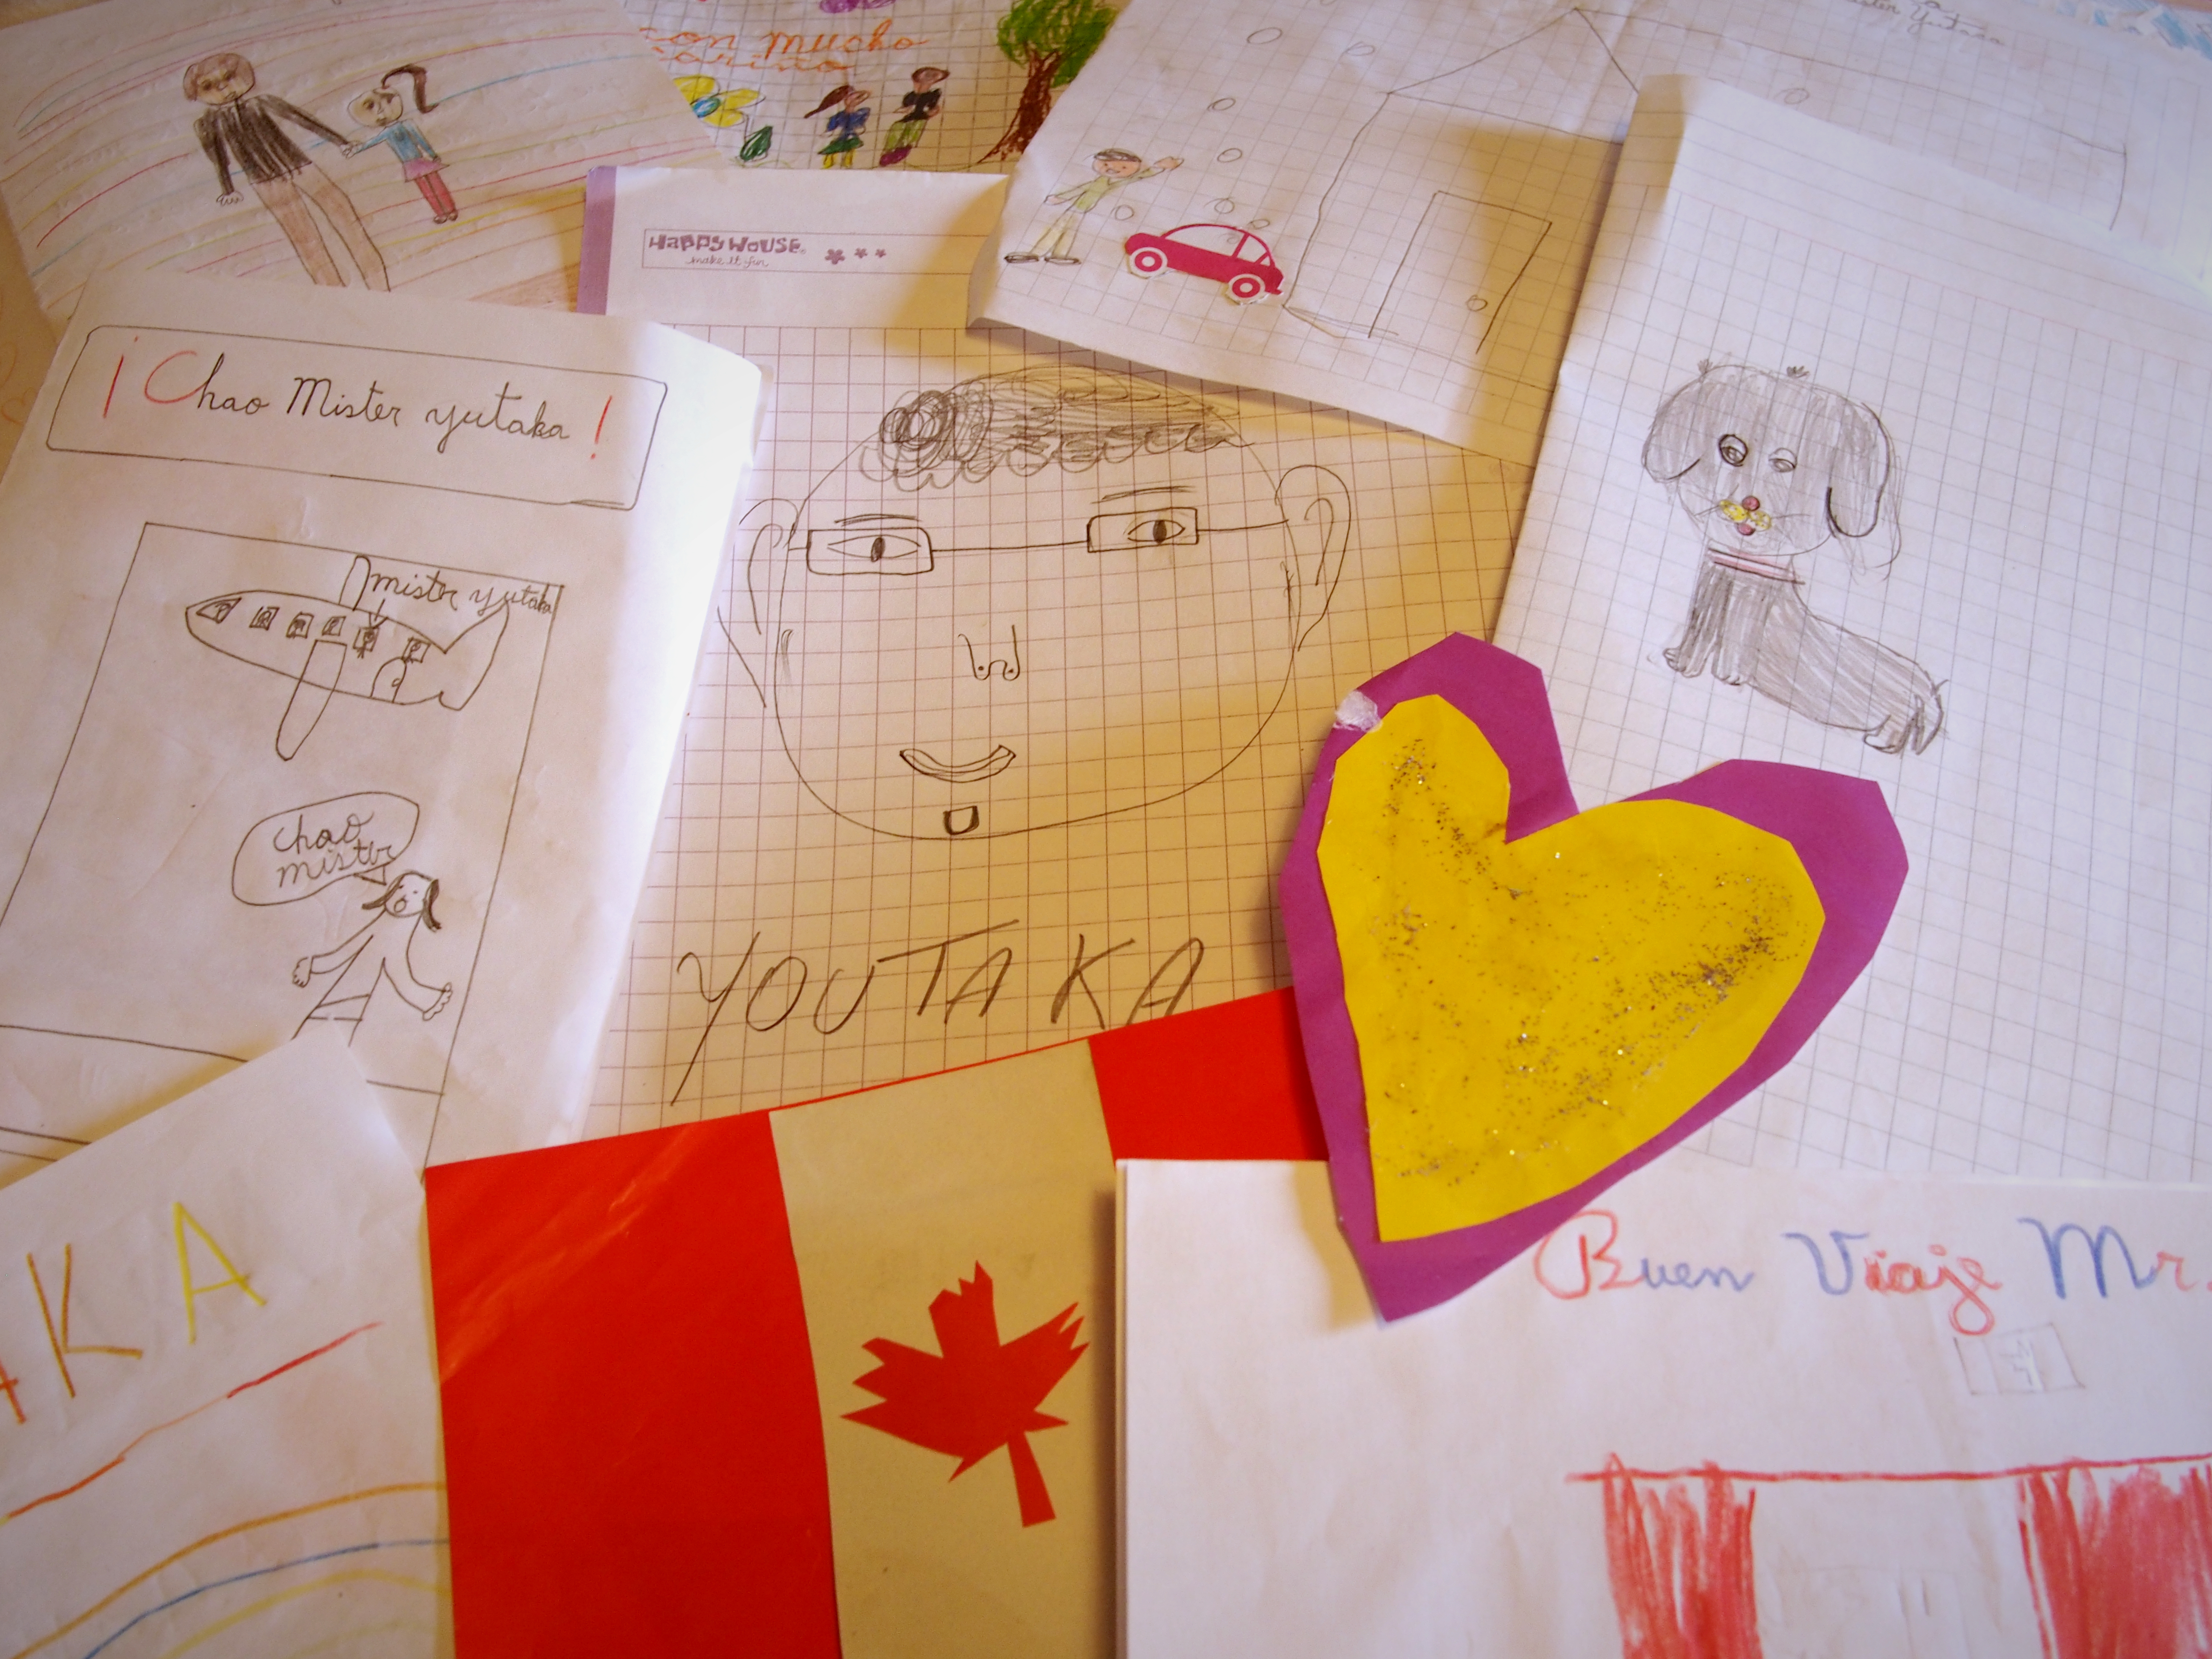
writing, car, dog, plane, red, color, flag, artwork, chile, gifts, art, sketch, drawing, regalos, shape, mapleleaf, 522016edition, 522016, laserena, drawings, regalito, obradearte, wk152